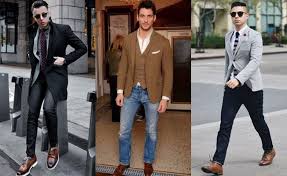
Label: Brogue